Wengen–Männlichen aerial cableway

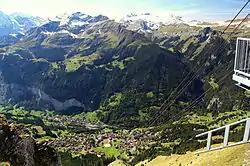
Wengen (foreground center, bottom) and Lauterbrunnen (left of center) seen from the upper Männlichen terminus of the cableway.

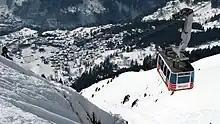
The cable car in winter

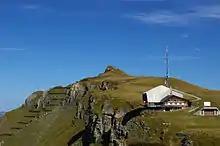
The upper station on the Männlichen.

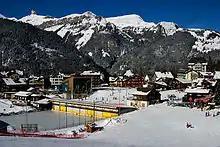
The lower station in Wengen

The Wengen–Männlichen aerial cableway is a cable car linking Wengen with the Männlichen in Switzerland. It is owned and operated by the Luftseilbahn Wengen–Männlichen AG.